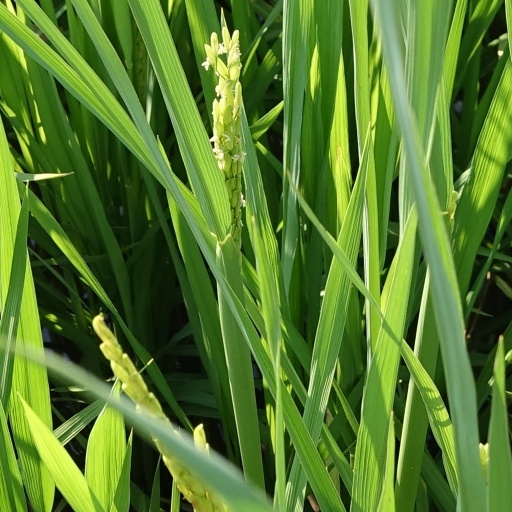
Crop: rice